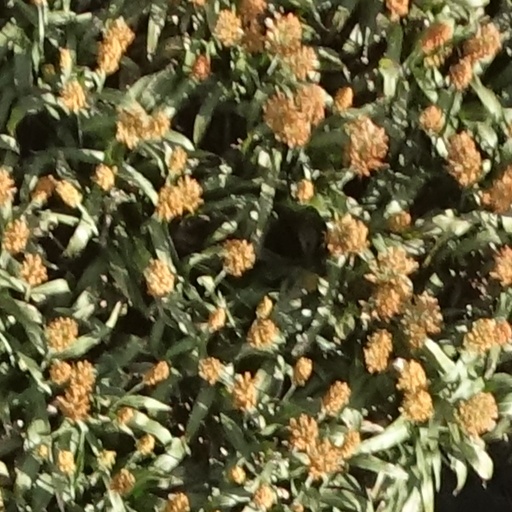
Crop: sorghum